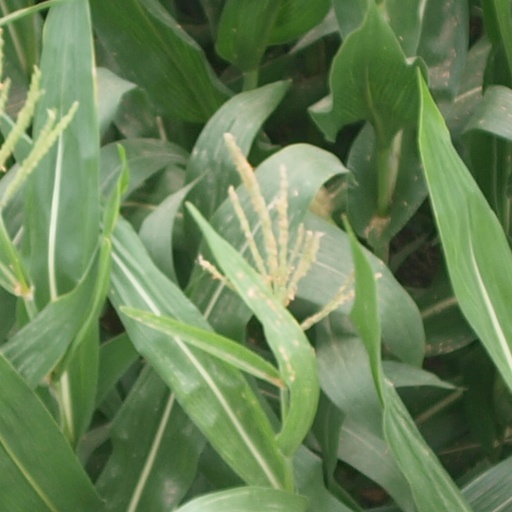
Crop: maize; corn